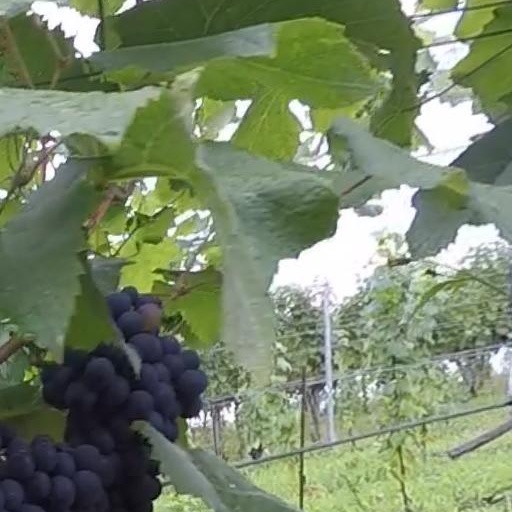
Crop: grape